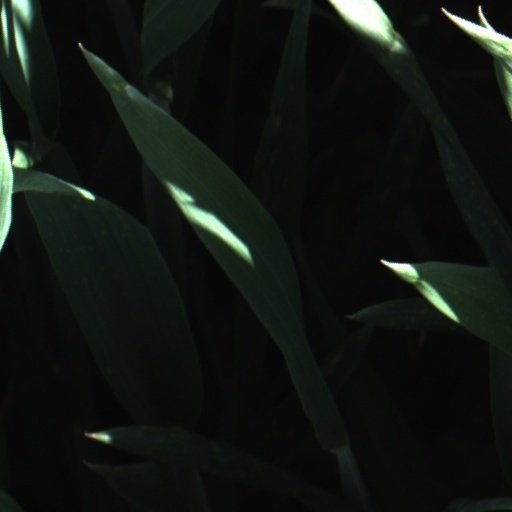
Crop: wheat